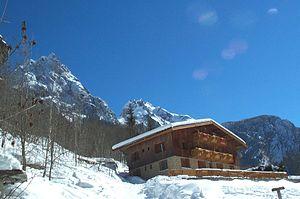
Chalet typique du Planay Chef Lieu 73350
Planay est une commune française de montagne située dans le département de la Savoie, en région Auvergne-Rhône-Alpes.